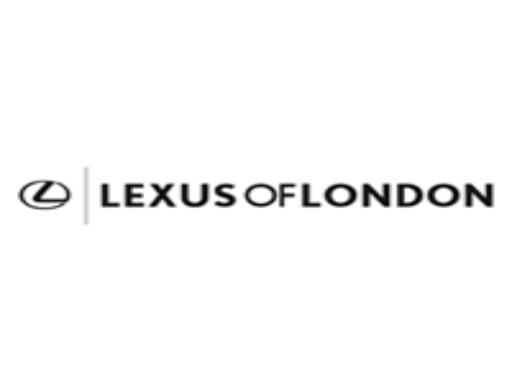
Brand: lexus-1
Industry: Transportation